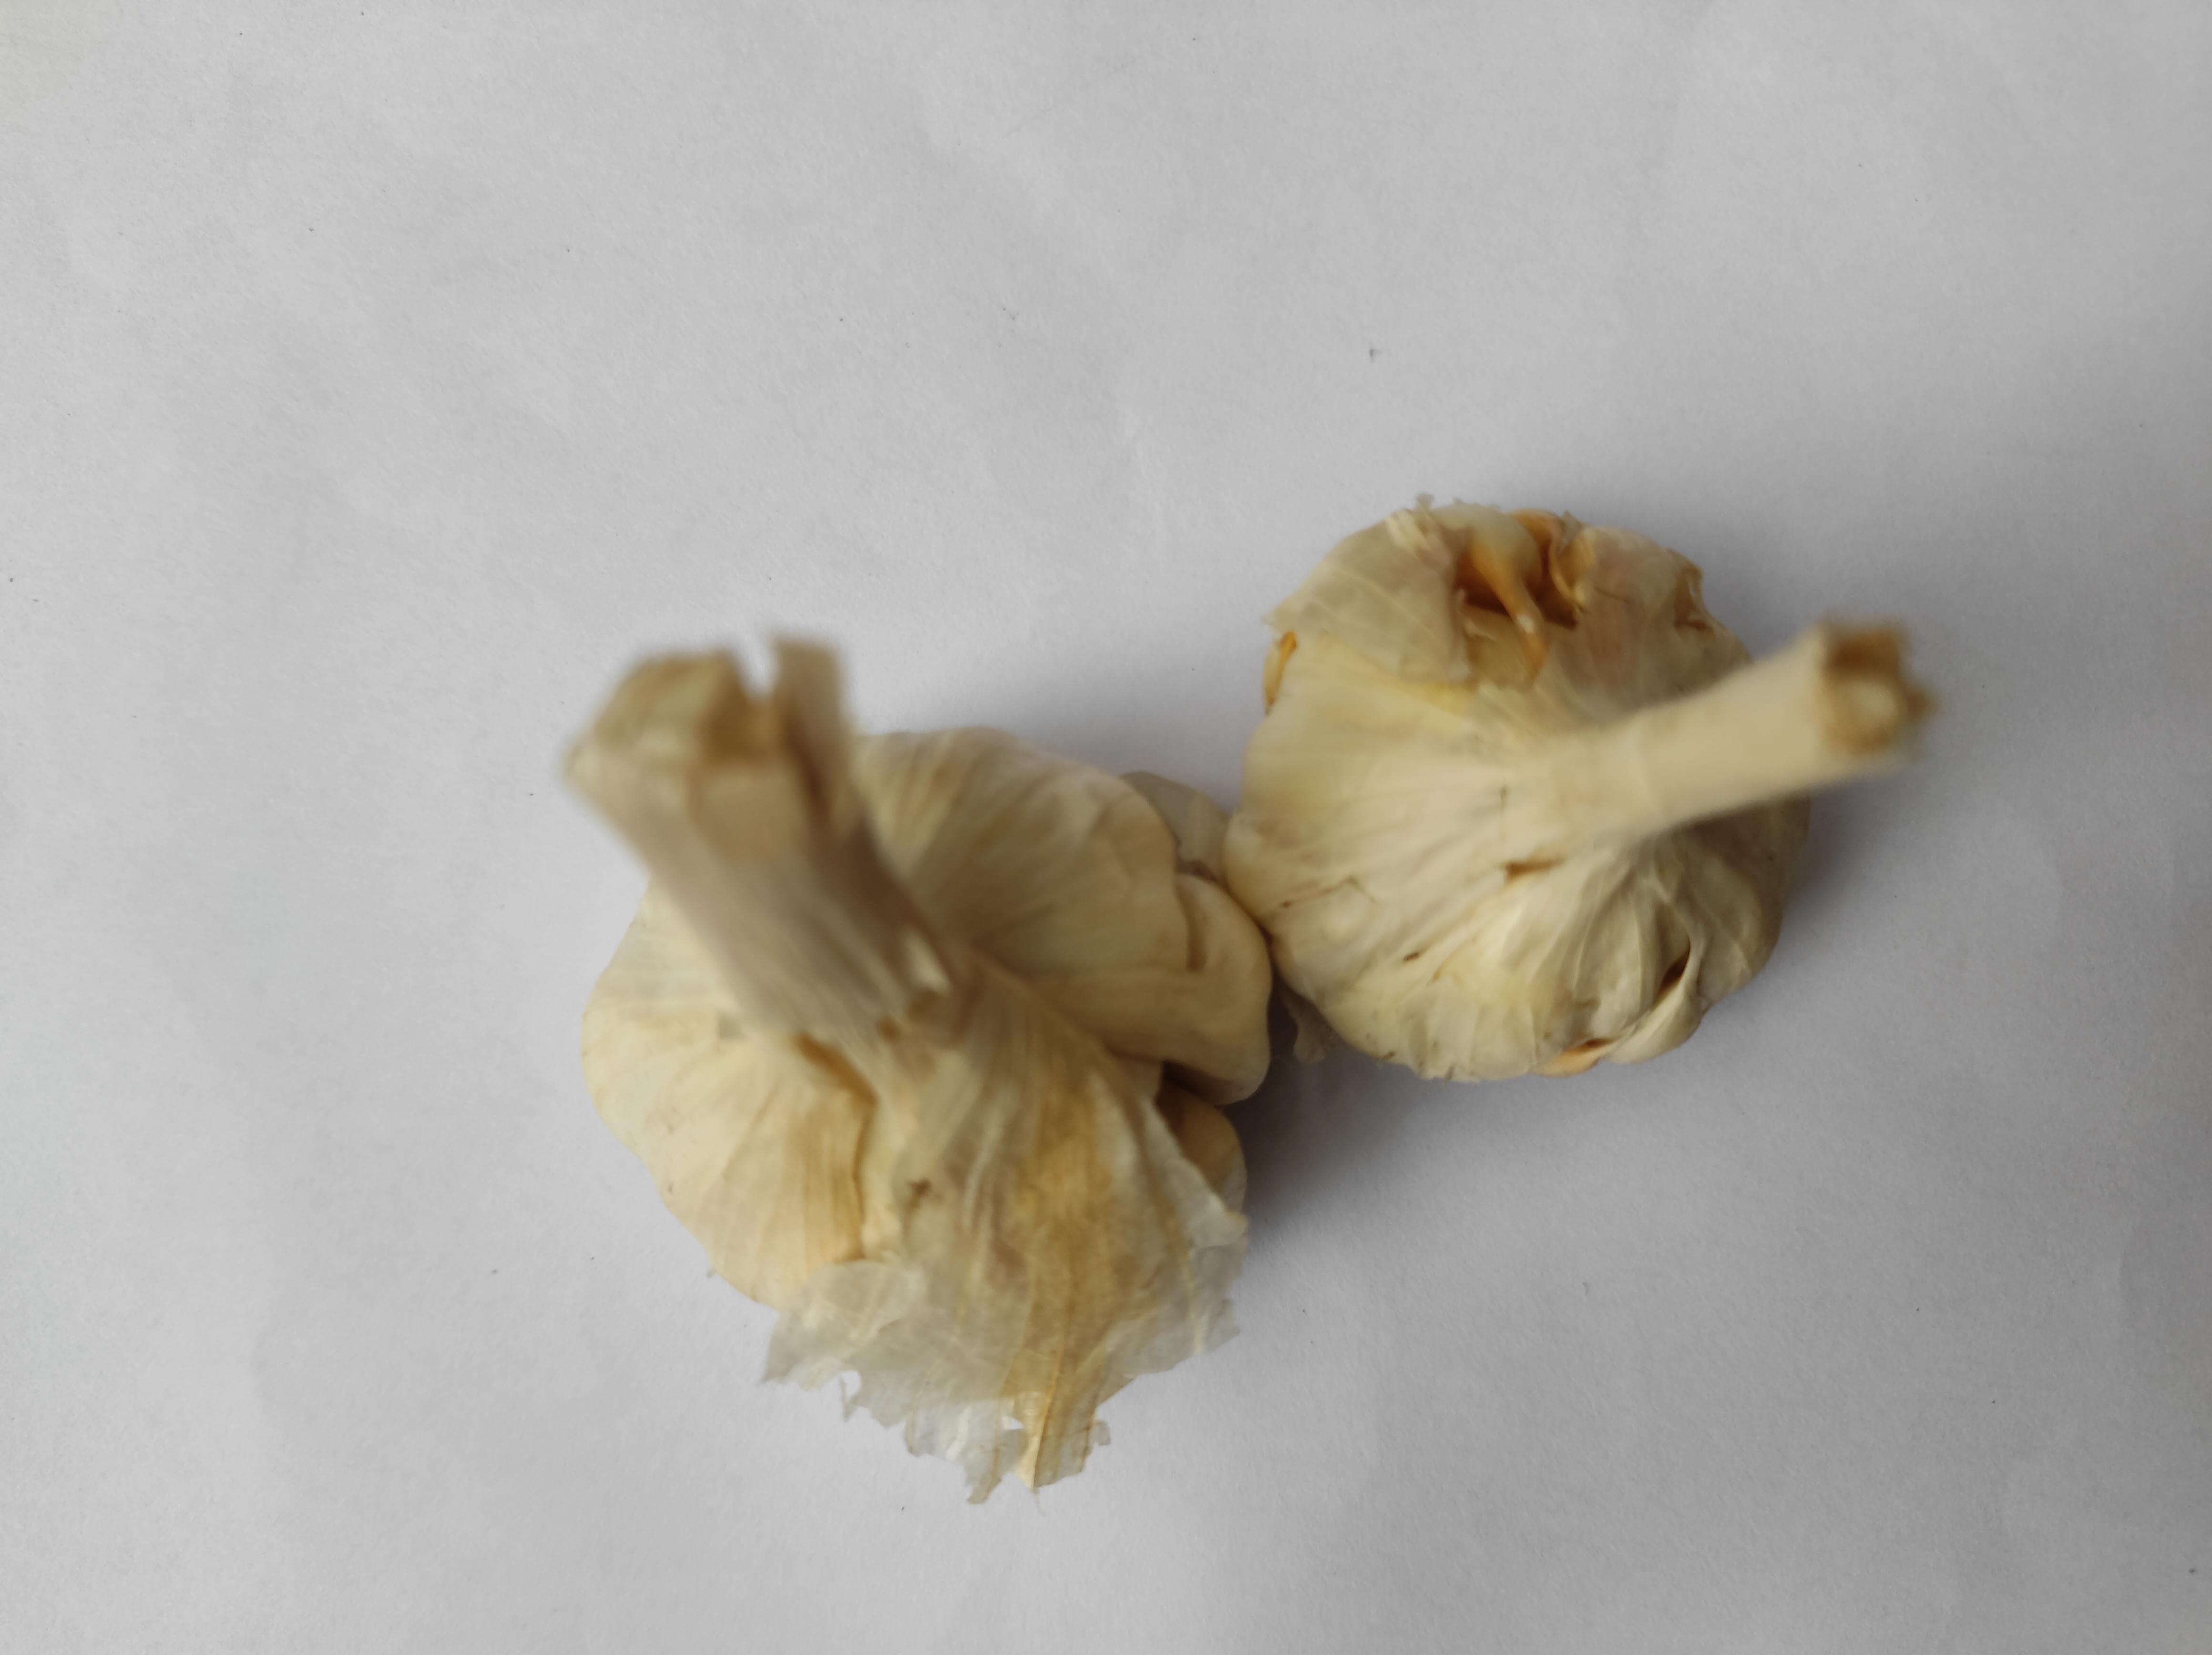
Label: Garlic